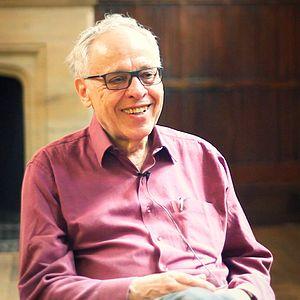
Joseph Ivor Silk est un cosmologiste anglais qui a obtenu son doctorat d'astronomie en 1968 à l'Université Harvard. Revenu au Royaume-Uni en 1999 après 30 ans de carrière à l'Université de Californie à Berkeley, il a été titulaire de la chaire savilienne d'astronomie à l'Université d'Oxford, associée au New College, entre 1999 et septembre 2011. Il est maintenant professeur de l'université Pierre-et-Marie-Curie, affecté à l'Institut d’Astrophysique de Paris, ainsi que Homewood Professor of Physics and Astronomy à l'Université Johns-Hopkins.